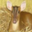
Label: deer